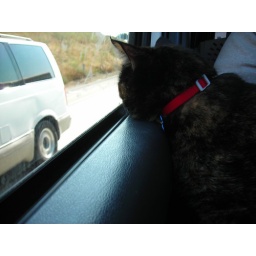
kitty in the window